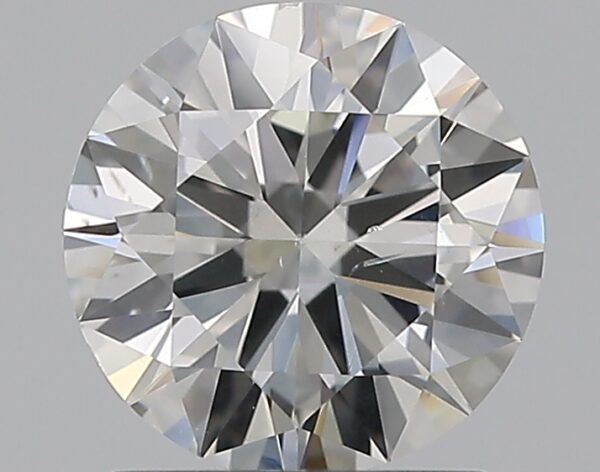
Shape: round
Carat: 1.2
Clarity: SI1
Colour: H
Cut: VG
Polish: EX
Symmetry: VG
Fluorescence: N
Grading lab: GIA
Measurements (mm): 6.86 x 6.92 x 4.11